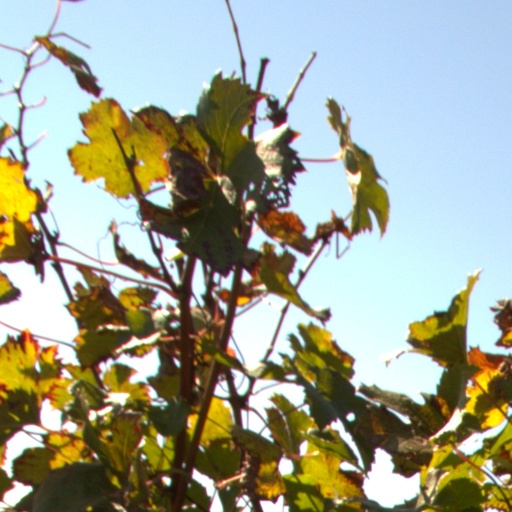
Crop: grape